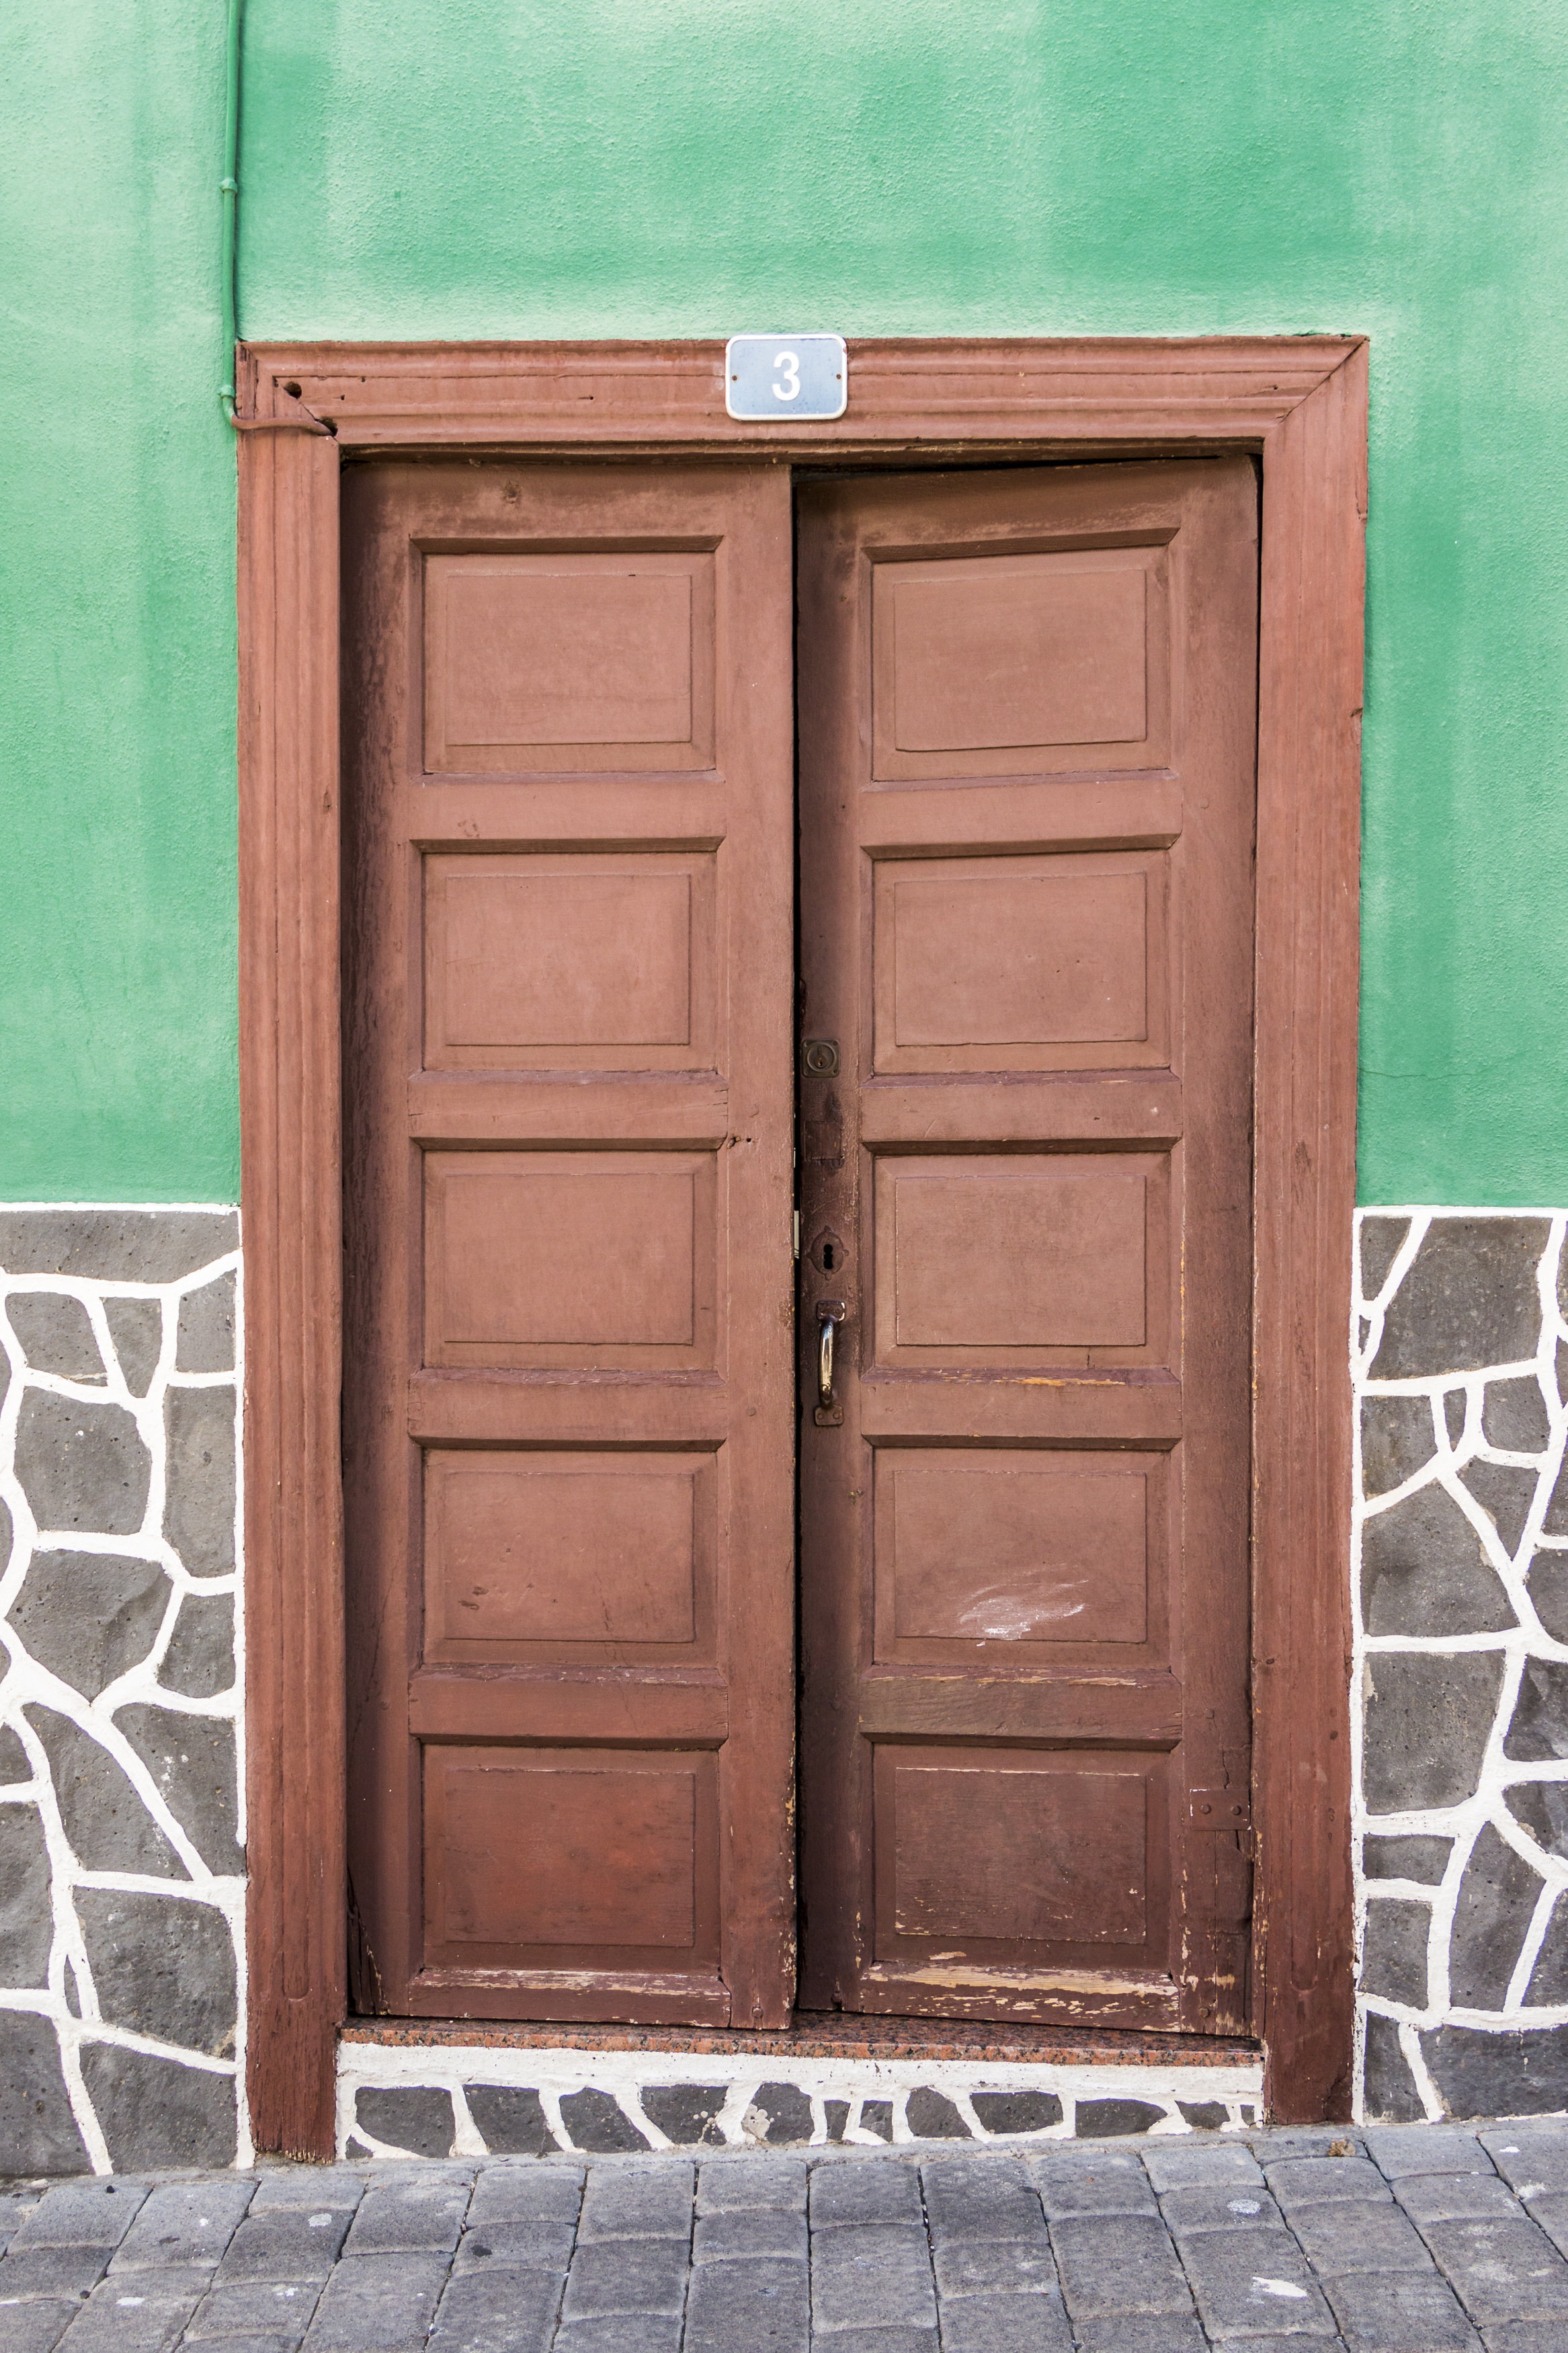
wood, window, old, gate, door, goal, front door, input, house entrance, old door, house facade, wood stain